Norman Hackforth

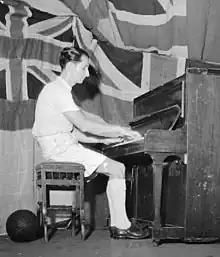
Hackforth performing for sailors aboard in Ceylon, August 1944

Norman Hackforth (20 December 1908 – 14 December 1996) was a British musician and radio broadcaster, who worked as accompanist to Noël Coward and gained fame as the "mystery voice" on the BBC's "Twenty Questions" radio programme.